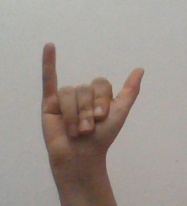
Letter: ya